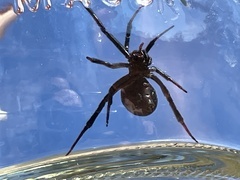
Species: Lactrodectus_hesperus